List of Mundo Mo'y Akin characters

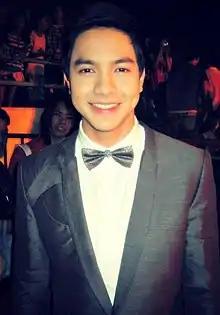

Portrayed by Alden Richards. Good-looking, street-smart, romantic with the soul of a dreamer, Jerome finished Culinary Arts and now working as a sous-chef in the resort owned by the Carbonels. Jerome has an unrequited crush on the bratty Darlene Carbonel, and has been long-time friends with both her and Marilyn Mendoza [a girl who despite possessing an ugly appearance lies a heart of gold]. He eventually embroiled in a complicated love triangle between the two girls.